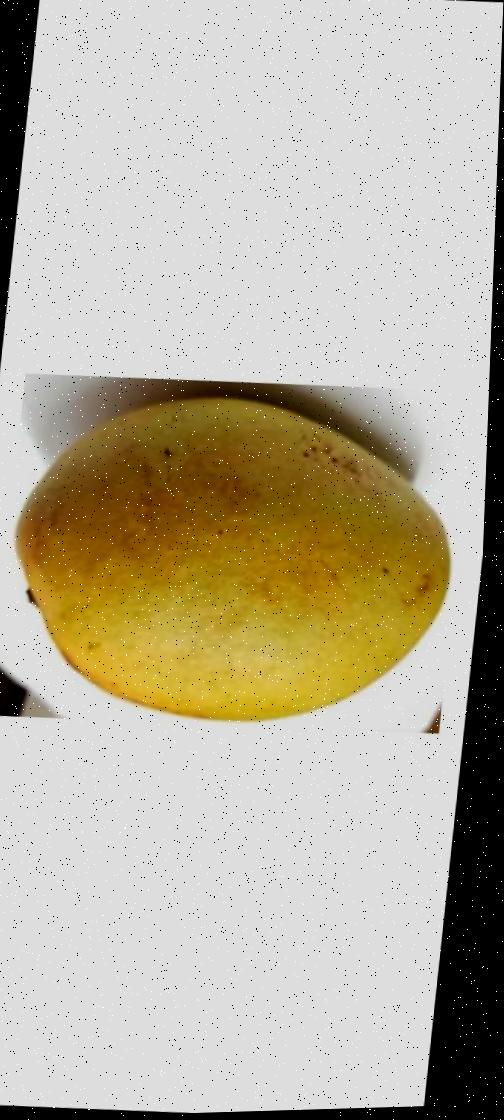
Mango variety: Bari-11